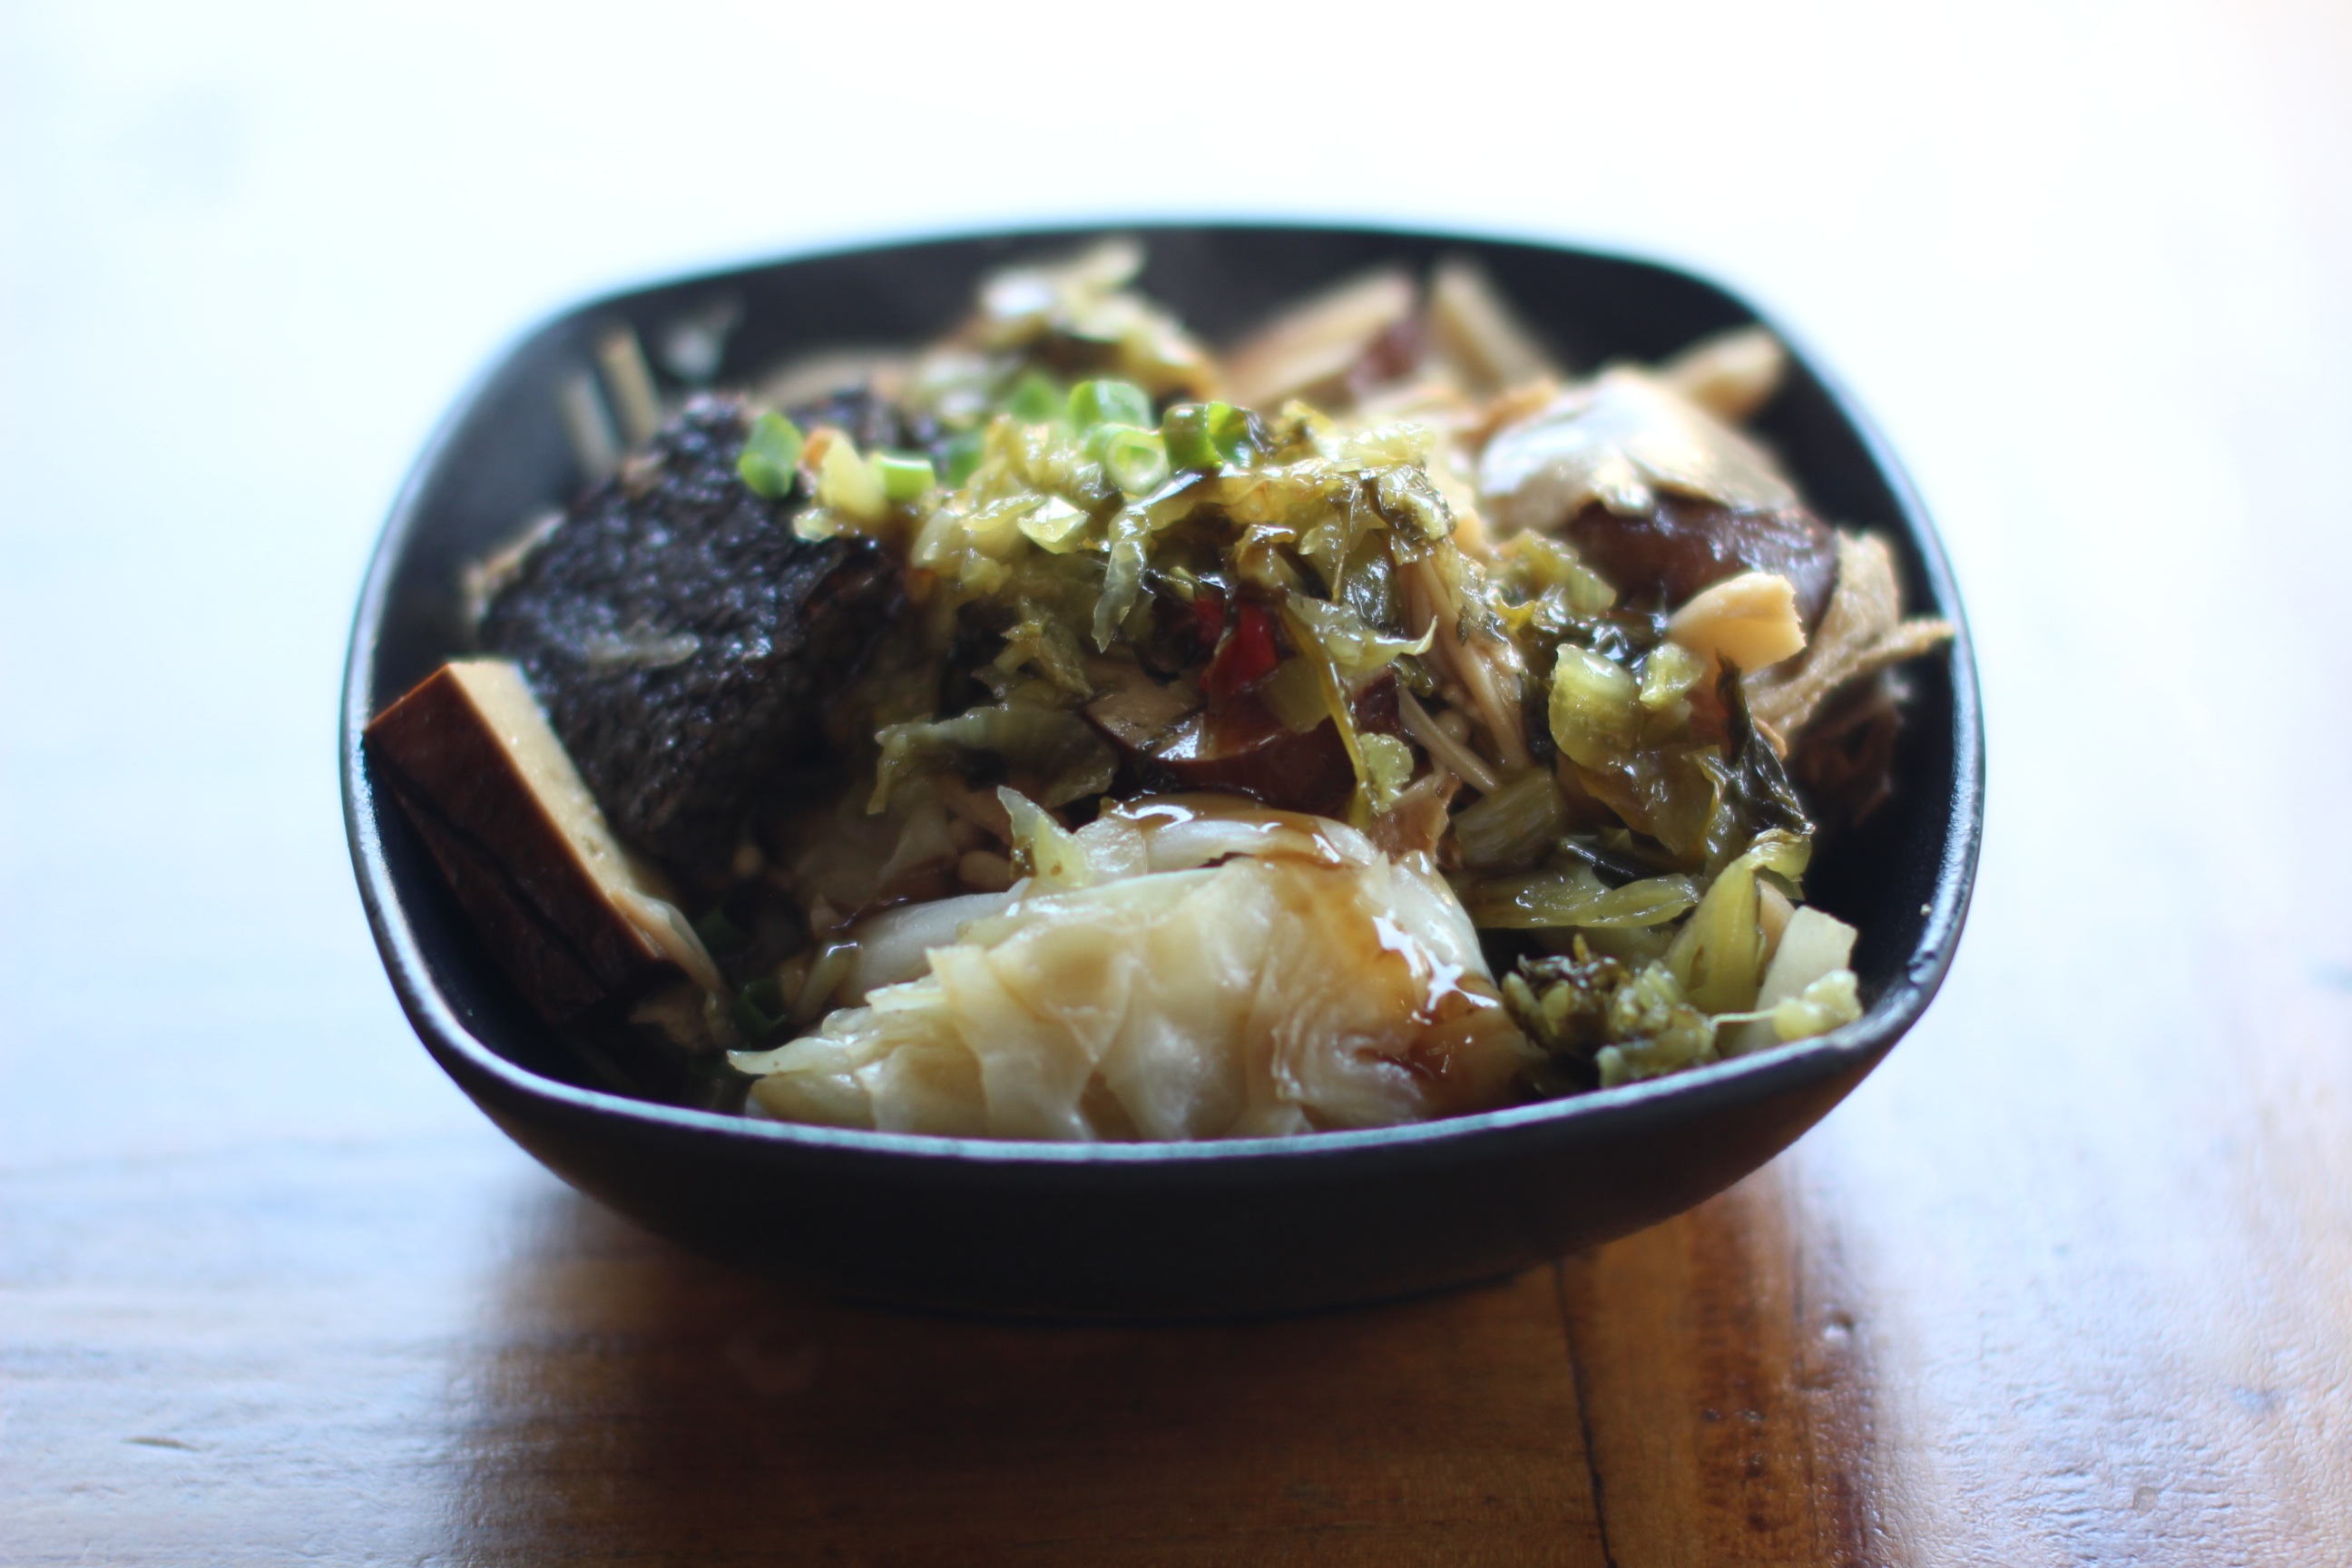
dish, meal, food, produce, vegetable, asia, mushroom, cuisine, asian food, taiwan, vegetarian food, cabbage, lo, dougan